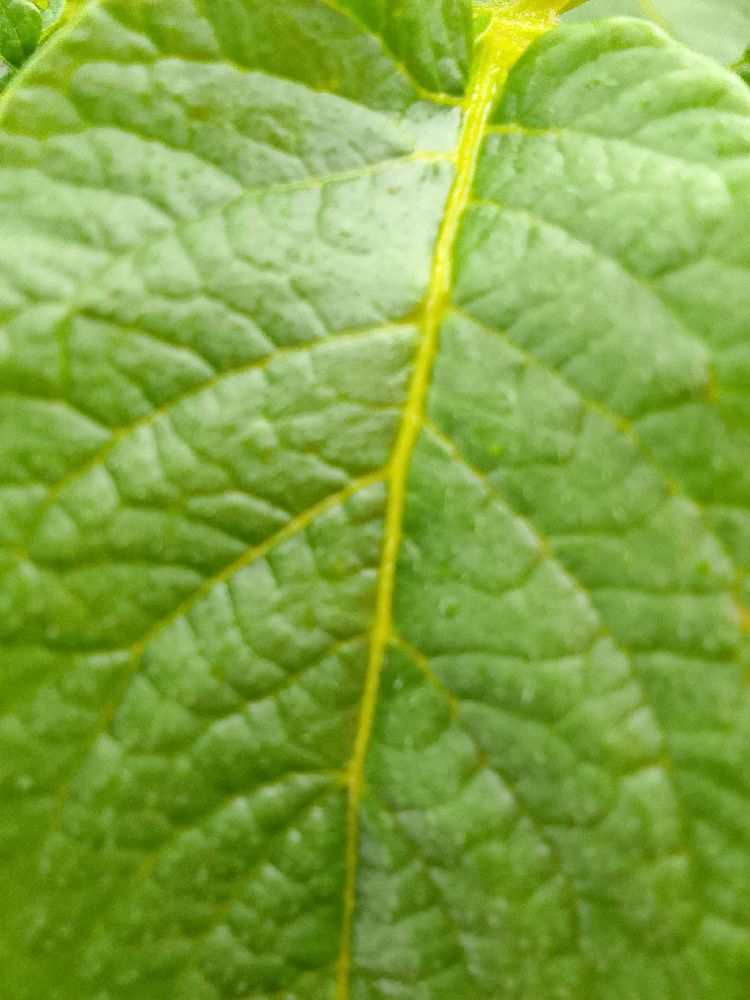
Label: Healthy